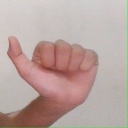
अक्षर: त